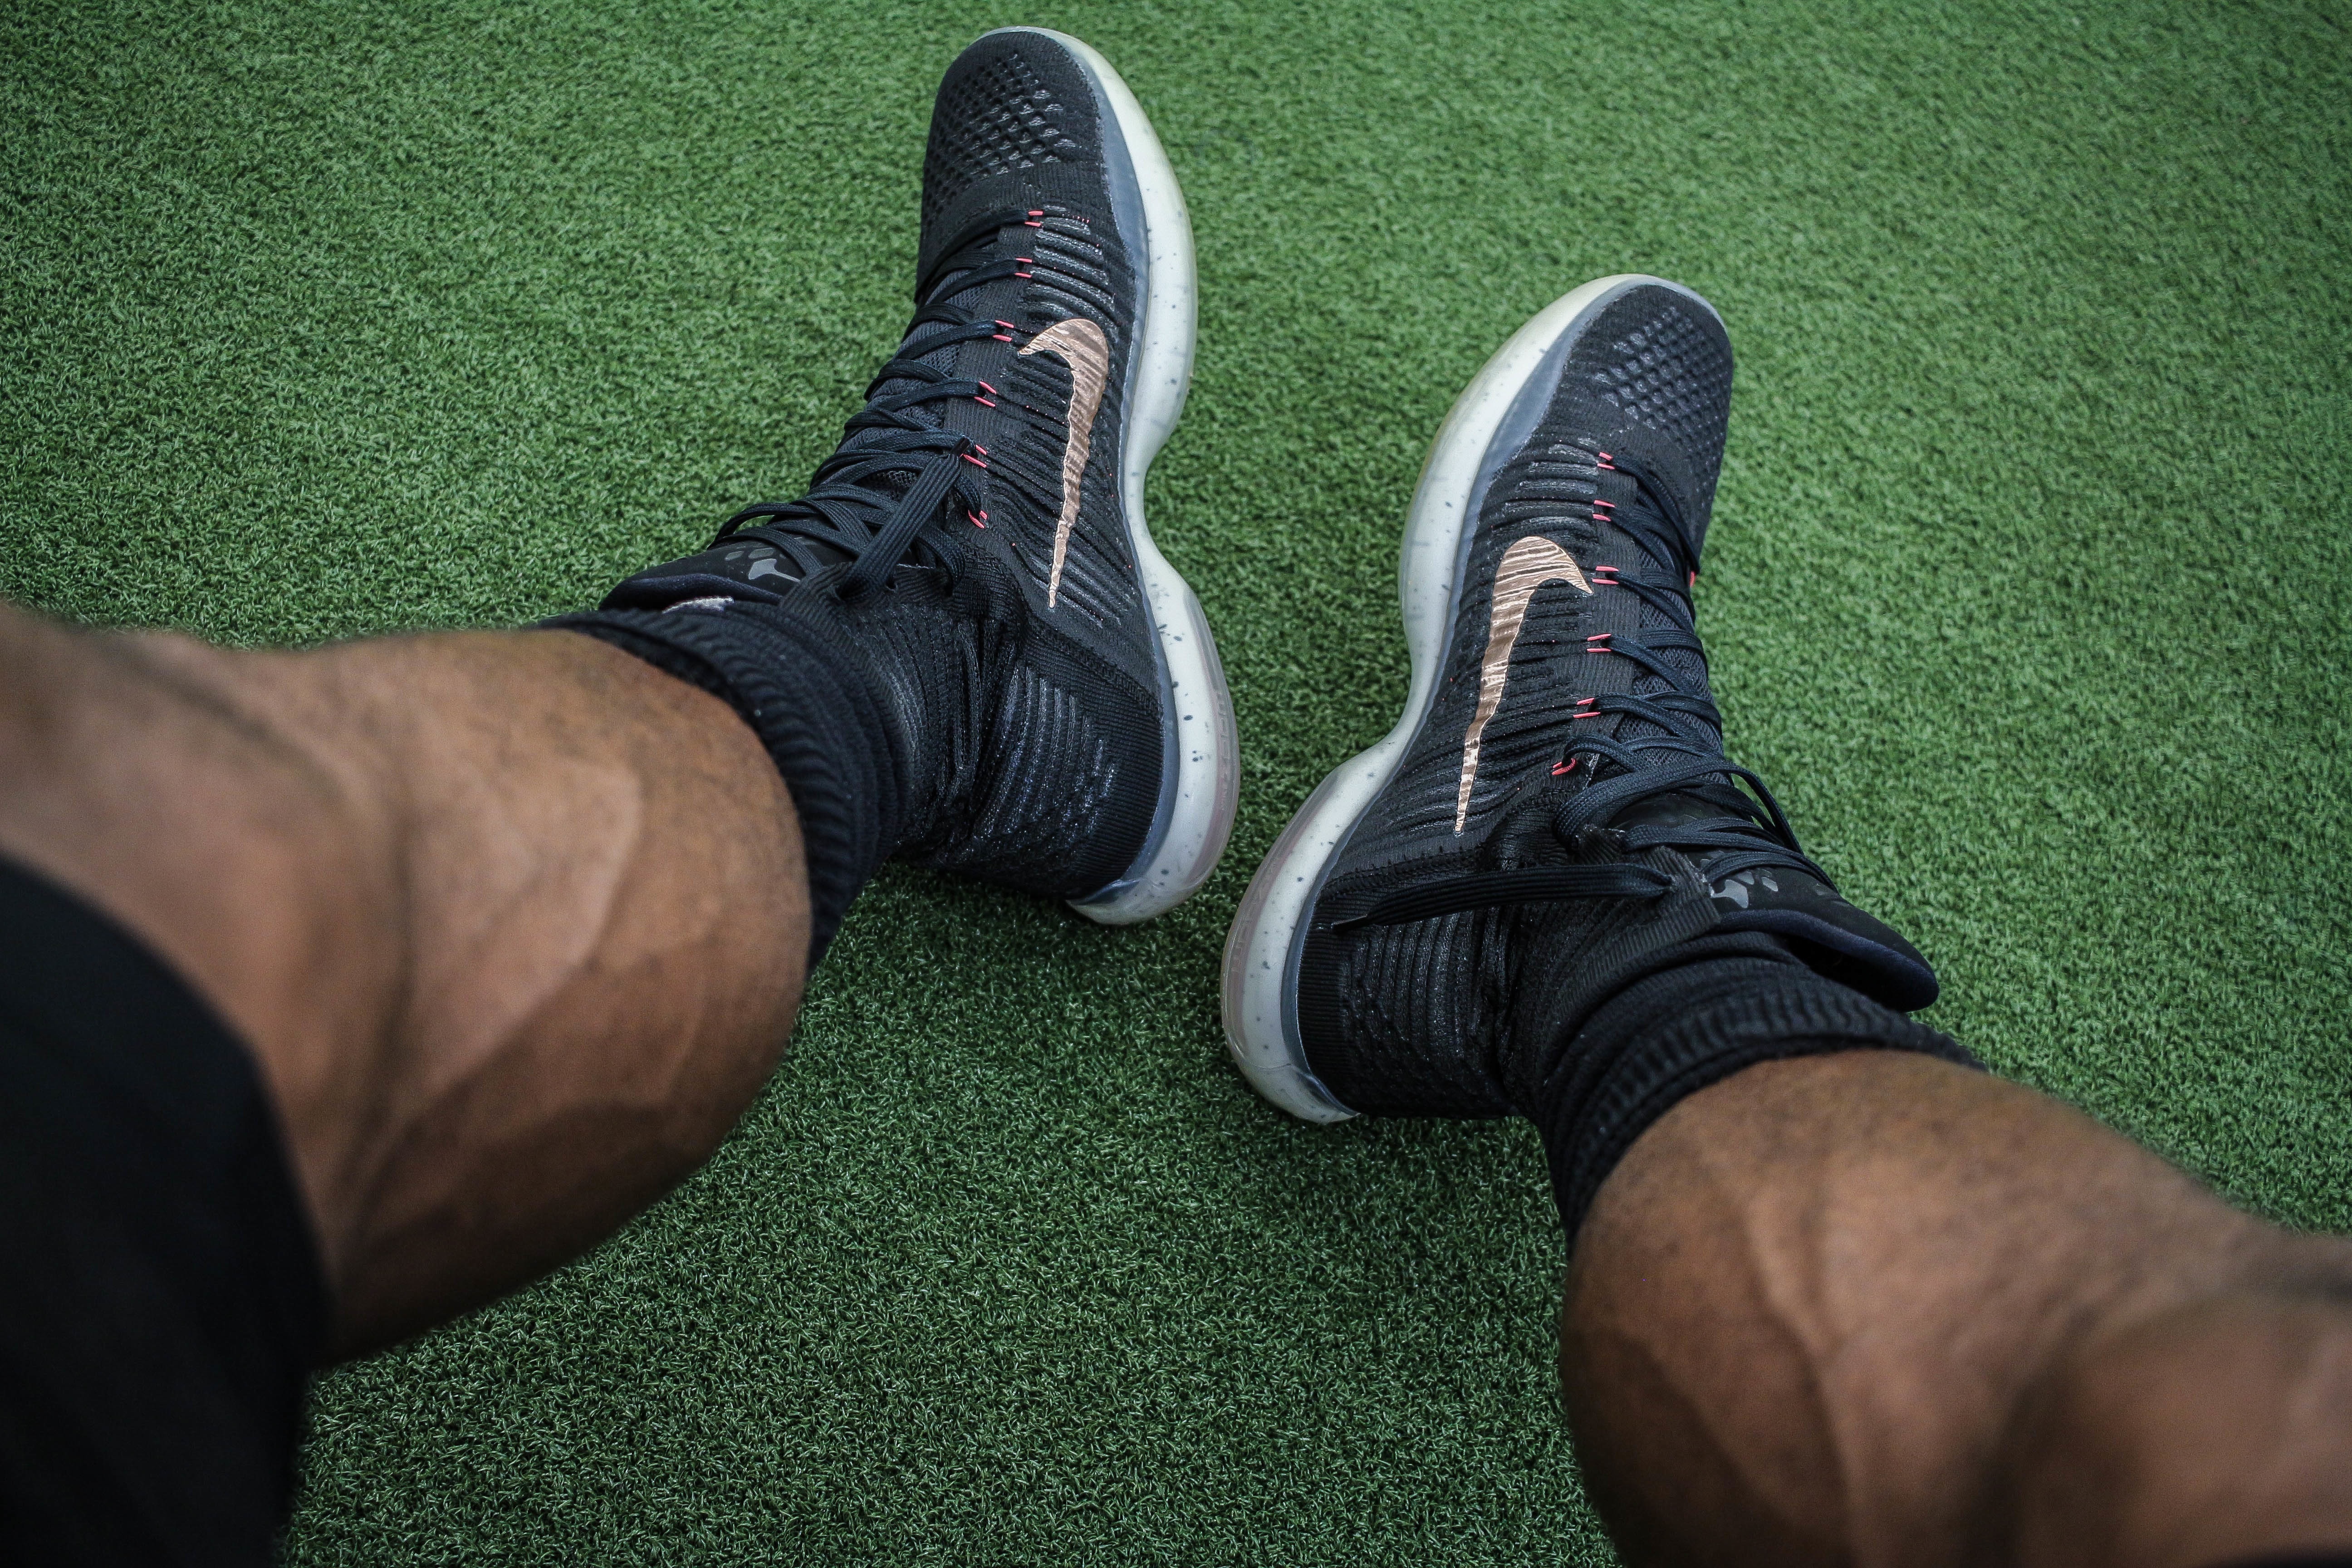
hand, shoe, leg, green, foot, black, arm, muscle, running shoe, human body, footwear, pair, sock